Ivanhoe (opera)

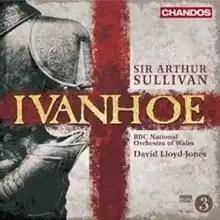
Cover of 2010 CD

The first complete, fully professional recording of "Ivanhoe" was released in February 2010, with David Lloyd-Jones conducting the BBC National Orchestra of Wales, on the Chandos Records label. The cast features Toby Spence, Neal Davies, Geraldine McGreevy and Janice Watson. The BBC's review of the album concludes, "This new account, boasting a strong cast of top British singers, is thoroughly committed, with vibrant playing from the BBC National Orchestra of Wales under the steady hand of David Lloyd-Jones. There are a few passages where inspiration seems to flag – either from composer or conductor – but in general this is a terrific achievement. From the lively pomp of the jousting scene, with its brilliant double chorus, to moments of exquisite tenderness and passion, to thrilling battles and powerful drama, this recording makes a compelling case for a monumental work that deserves a modern audience." The album charted at #5 on the Specialist Classical Chart for the week ending 6 February 2010 Andrew Lamb wrote in "The Gramophone" that the success of the recording is due to Lloyd-Jones's "dramatic pacing", that the three key roles of Ivanhoe, Rebecca and Sir Brian are well cast. Raymond Walker agreed: "David Lloyd-Jones must be congratulated for the energetic pace he sets, never rushed but always advancing in a purposeful way." He also praised the singers and chorus. Richard Traubner was a dissenting voice. Though he praised the singers, he felt that many of the tempi were too rushed.